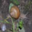
Label: snail